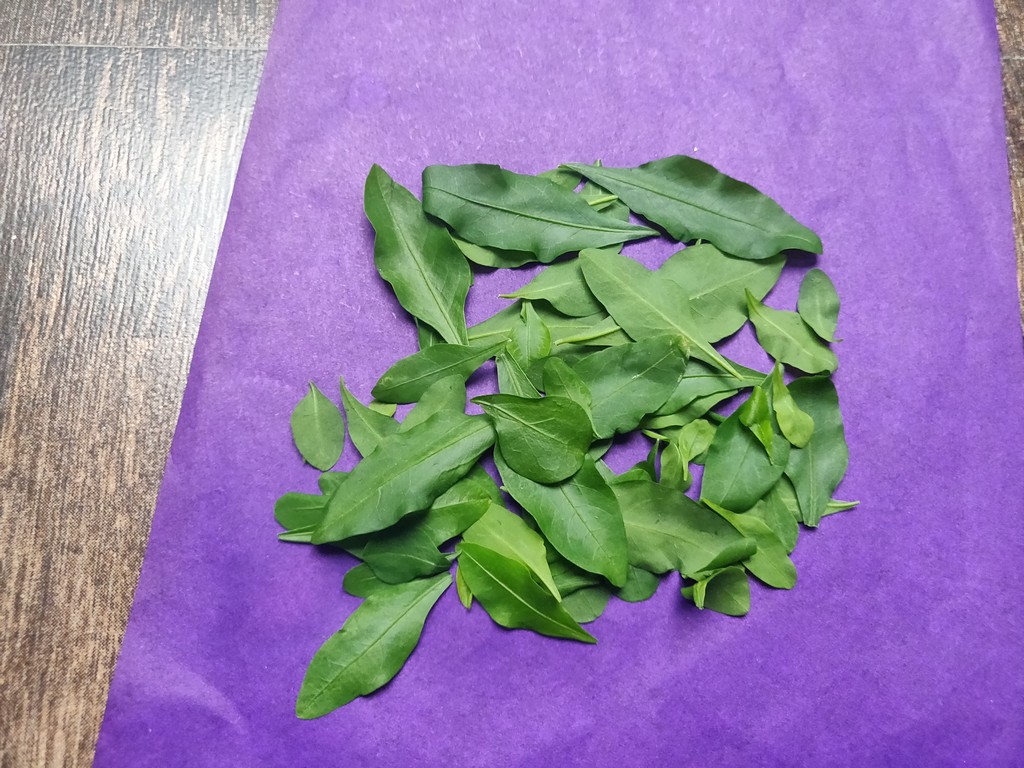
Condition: Healthy
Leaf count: multiple
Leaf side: unknown